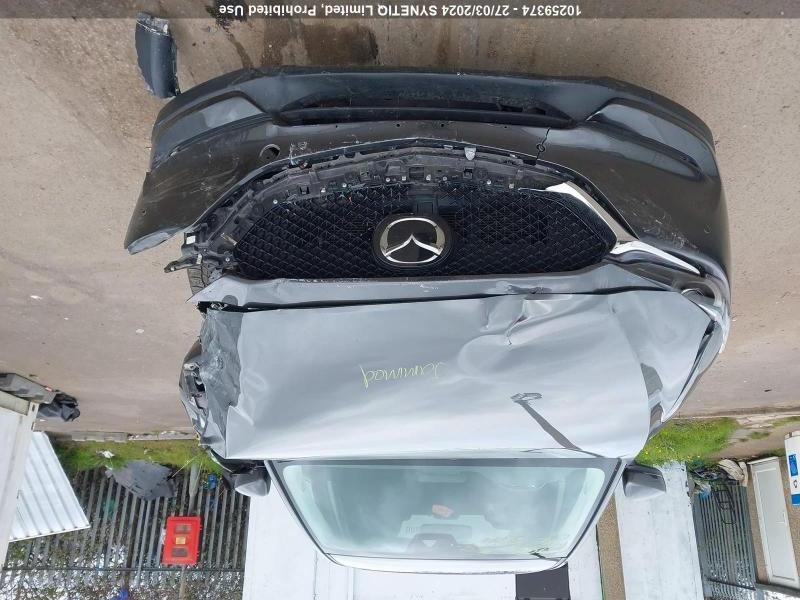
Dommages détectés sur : plaque d'immatriculation avant, pare-choc avant, capot, aile avant droite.
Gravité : mineur